Titus van Rijn

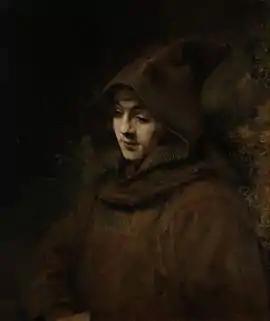
Rembrandt's son Titus, painted as a Franciscan monk (1660).

Titus grew up in what is now Rembrandthuis. Around 1643, Geertje Dircx was hired as his caretaker and dry nurser. In May 1649 she and Rembrandt quarreled, probably as a consequence of Rembrandt's new relationship with Hendrickje Stoffels.